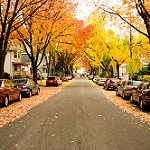
Label: street